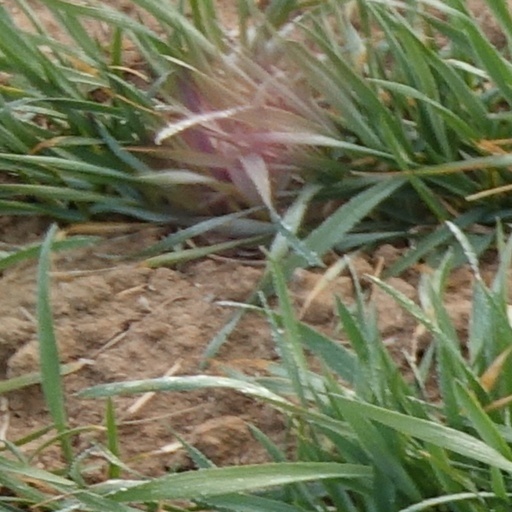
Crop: wheat